Bob Carr

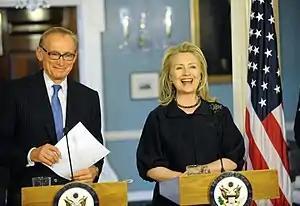
Carr with United States Secretary of State Hillary Clinton in April 2012

The Carr Government pioneered private–public partnerships (PPPs) to fund additional infrastructure, creating a model followed in other states. Five projects delivered Sydney a ring road system including the M5 Extension, the Eastern Distributor, the M2 Hills Motorway, the Westlink M7, the Lane Cove Tunnel, and the Cross City Tunnel. These projects had a total cost of 5.4 billion, while all but $800 million was contributed by the private sector.